Isaak Soreau

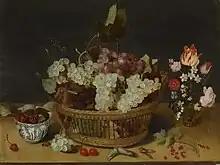
Still Life with Chinese Bowl and Vase of Flowers, Walters Art Museum

Isaak Soreau (1604 in Frankfurt – 1644 in Frankfurt), was a German Baroque painter.